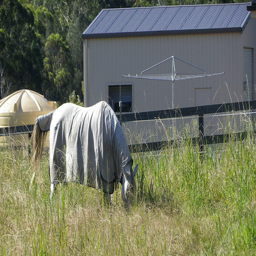
A horse that has a blanket on it.
A horse wearing a horse blanket grazing in field.
A horse standing on a grass covered field.
A horse covered up is eating grass on a sunny day.
a white horse with a white cover and some grass